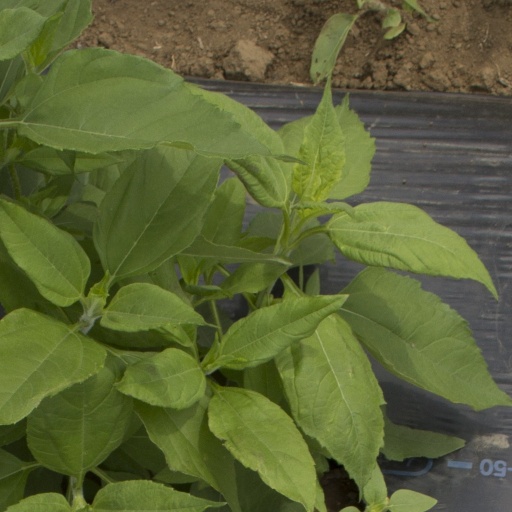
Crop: Jerusalem artichoke